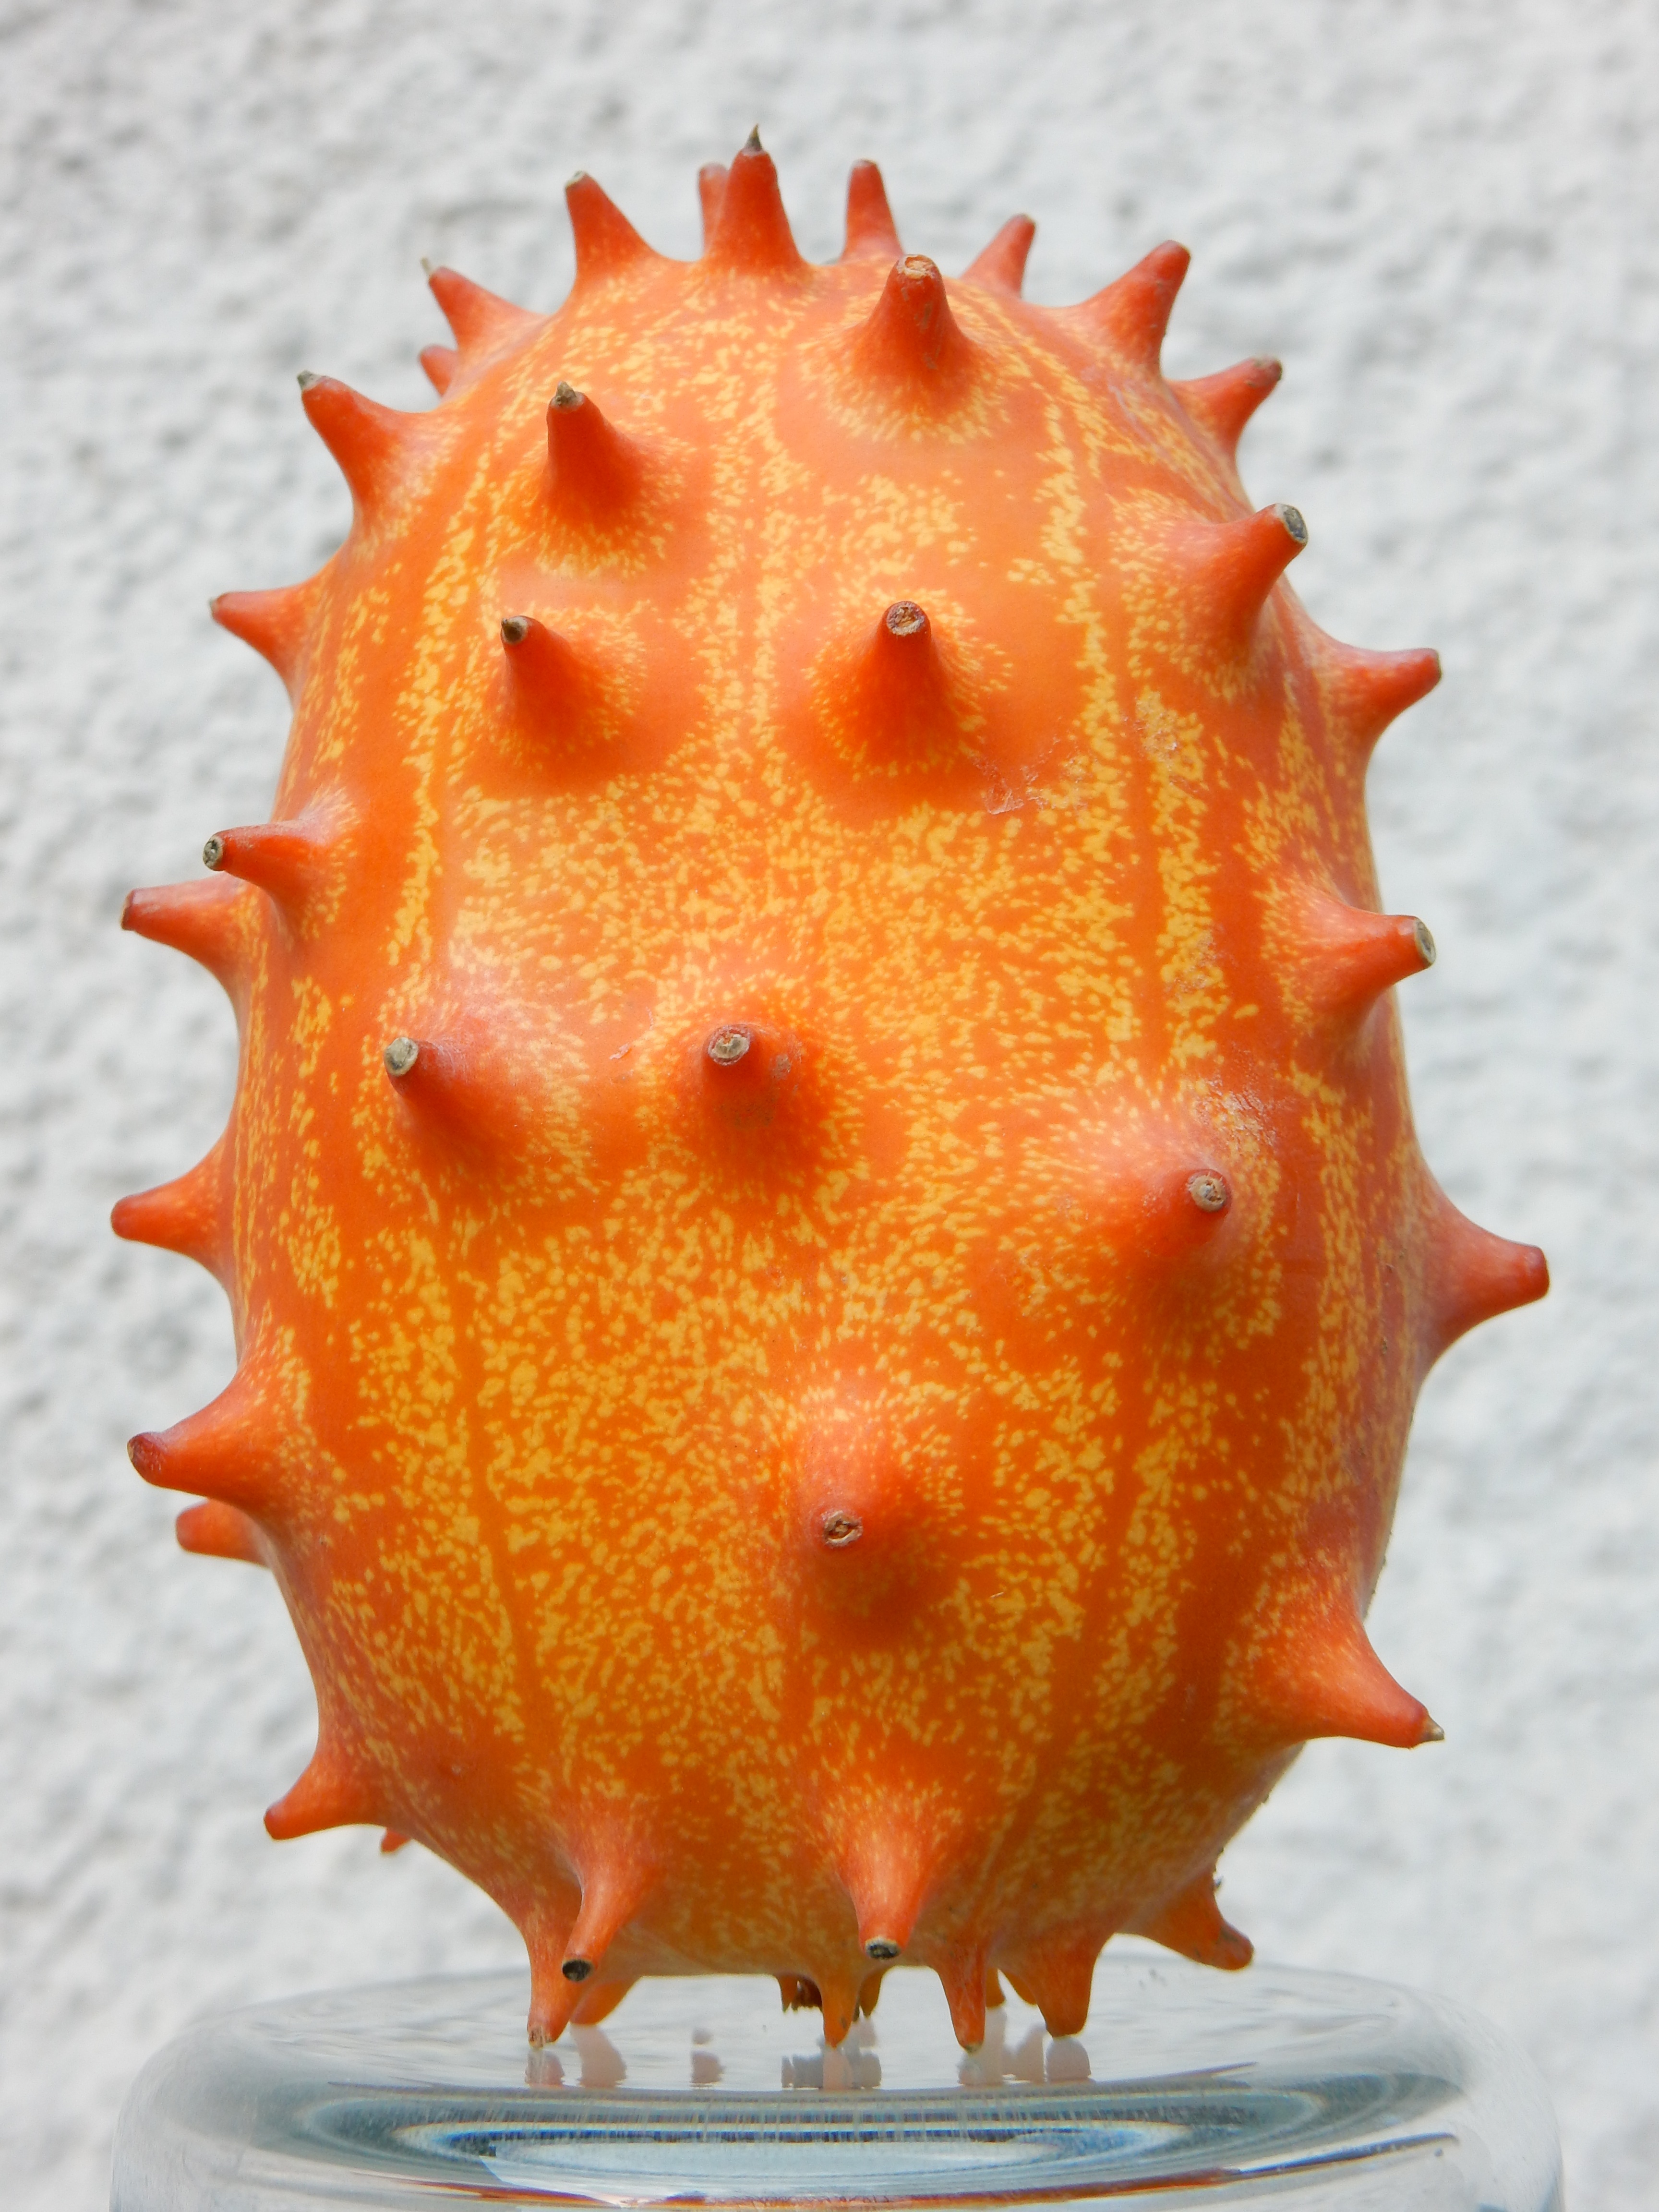
prickly, plant, fruit, leaf, orange, food, produce, tropical, strawberry, close up, carving, exotic, strawberries, melon, macro photography, flowering plant, kiwano, land plant, cucumber gourd and melon family